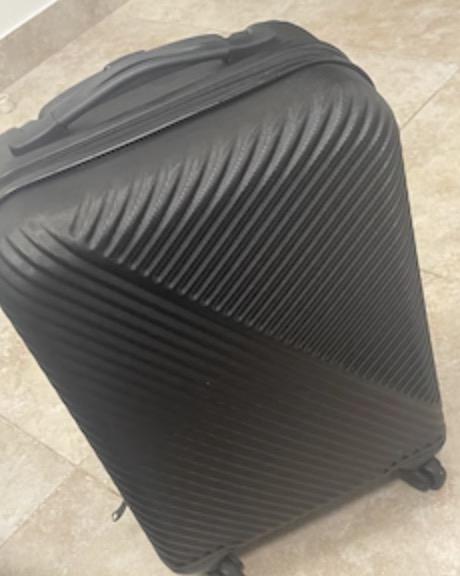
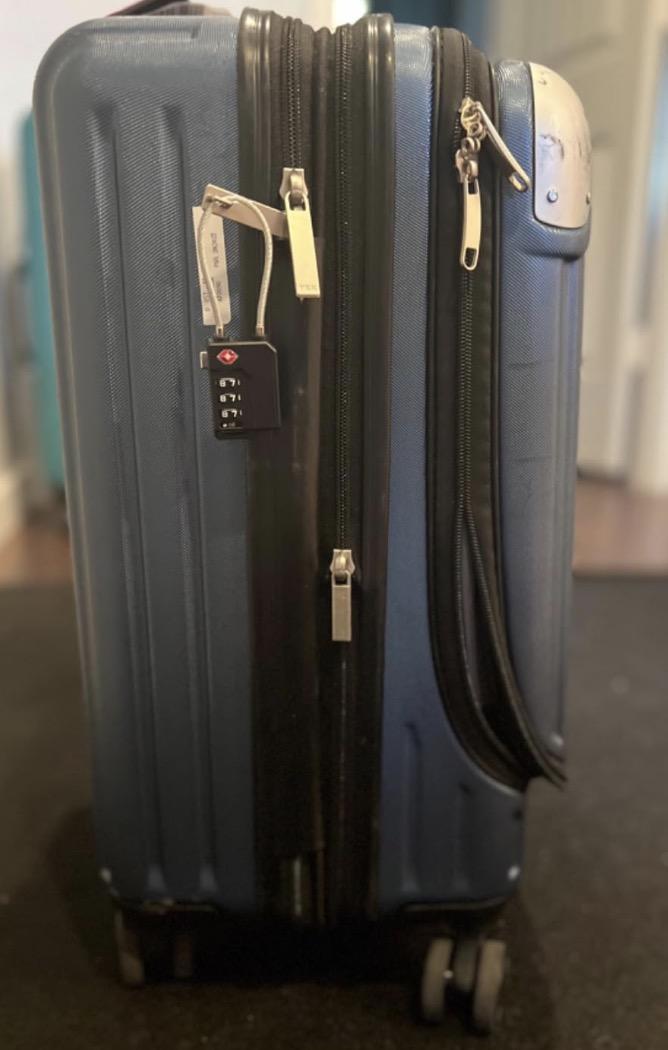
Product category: items_tea
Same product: no